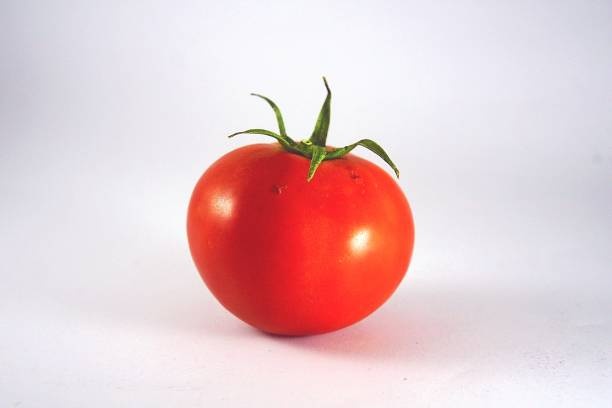
Label: tomato